Chlorella

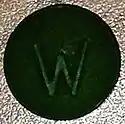

"Chlorella" is consumed as a dietary supplement. Some manufacturers of "Chlorella" products have falsely asserted that it has health benefits, including an ability to treat cancer, for which the American Cancer Society stated "available scientific studies do not support its effectiveness for preventing or treating cancer or any other disease in humans". The United States Food and Drug Administration has issued warning letters to supplement companies for falsely advertising health benefits of consuming chlorella products, such as one company in October 2020.